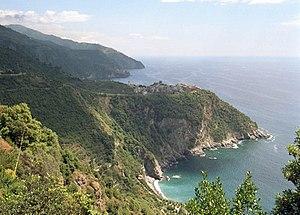
Le parc national des Cinque Terre est un parc national italien situé sur une partie de la côte des Cinque Terre de la Riviera du Levant, dans la province de La Spezia, de la région Ligurie. Il comprend une aire marine protégée et regroupe en son sein trois communes Monterosso al mare, Vernazza, Riomaggiore et une partie des communes du Levanto et de la Spezia. Il est institué par décret du Président de la République du 6 octobre 1999.
Le Rendez-vous de septembre est un film américain réalisé par Robert Mulligan et sorti en 1961.